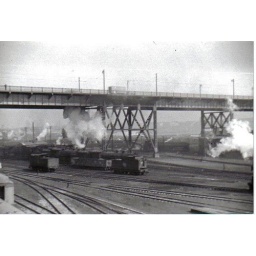
A shot of the 35th street viaduct along with a few Milwaukee Road steamers and tenders sitting underneath